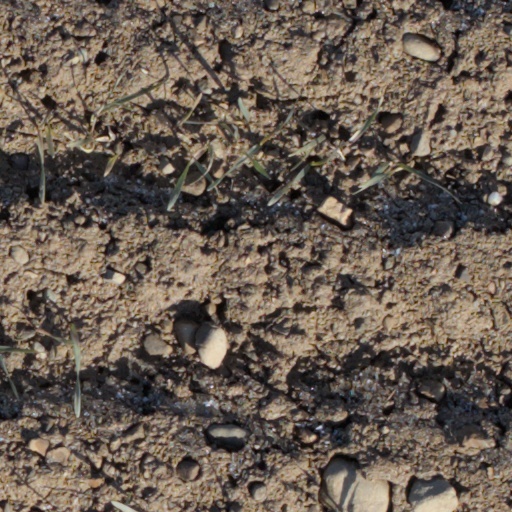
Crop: wheat